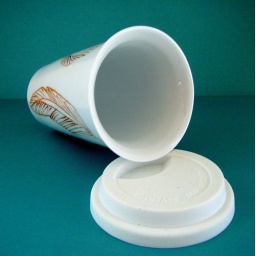
Hand drawn brown feathers float over the white porcelain surface of this handy dandy travel mug